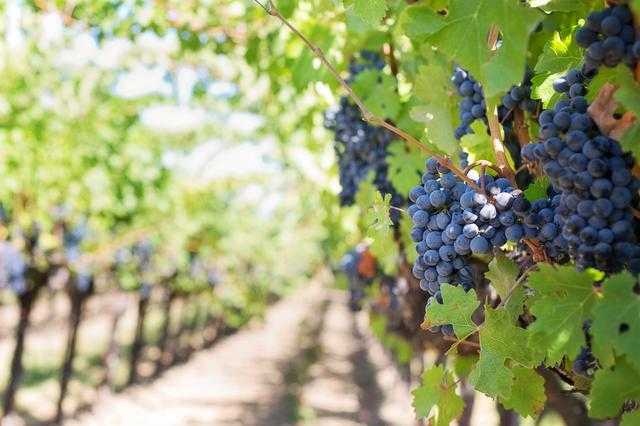
Label: Grapes